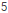
Number: 5